Ann Jones (tennis)

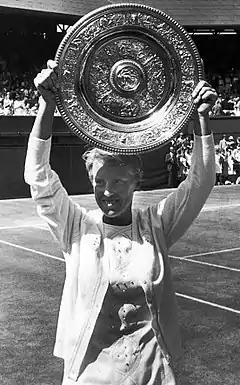
Jones after winning the 1969 Wimbledon title

Jones was also a powerful lawn tennis player, winning the 1954 and 1955 British junior championships. In 1956, she won the Wimbledon girls' singles championship.